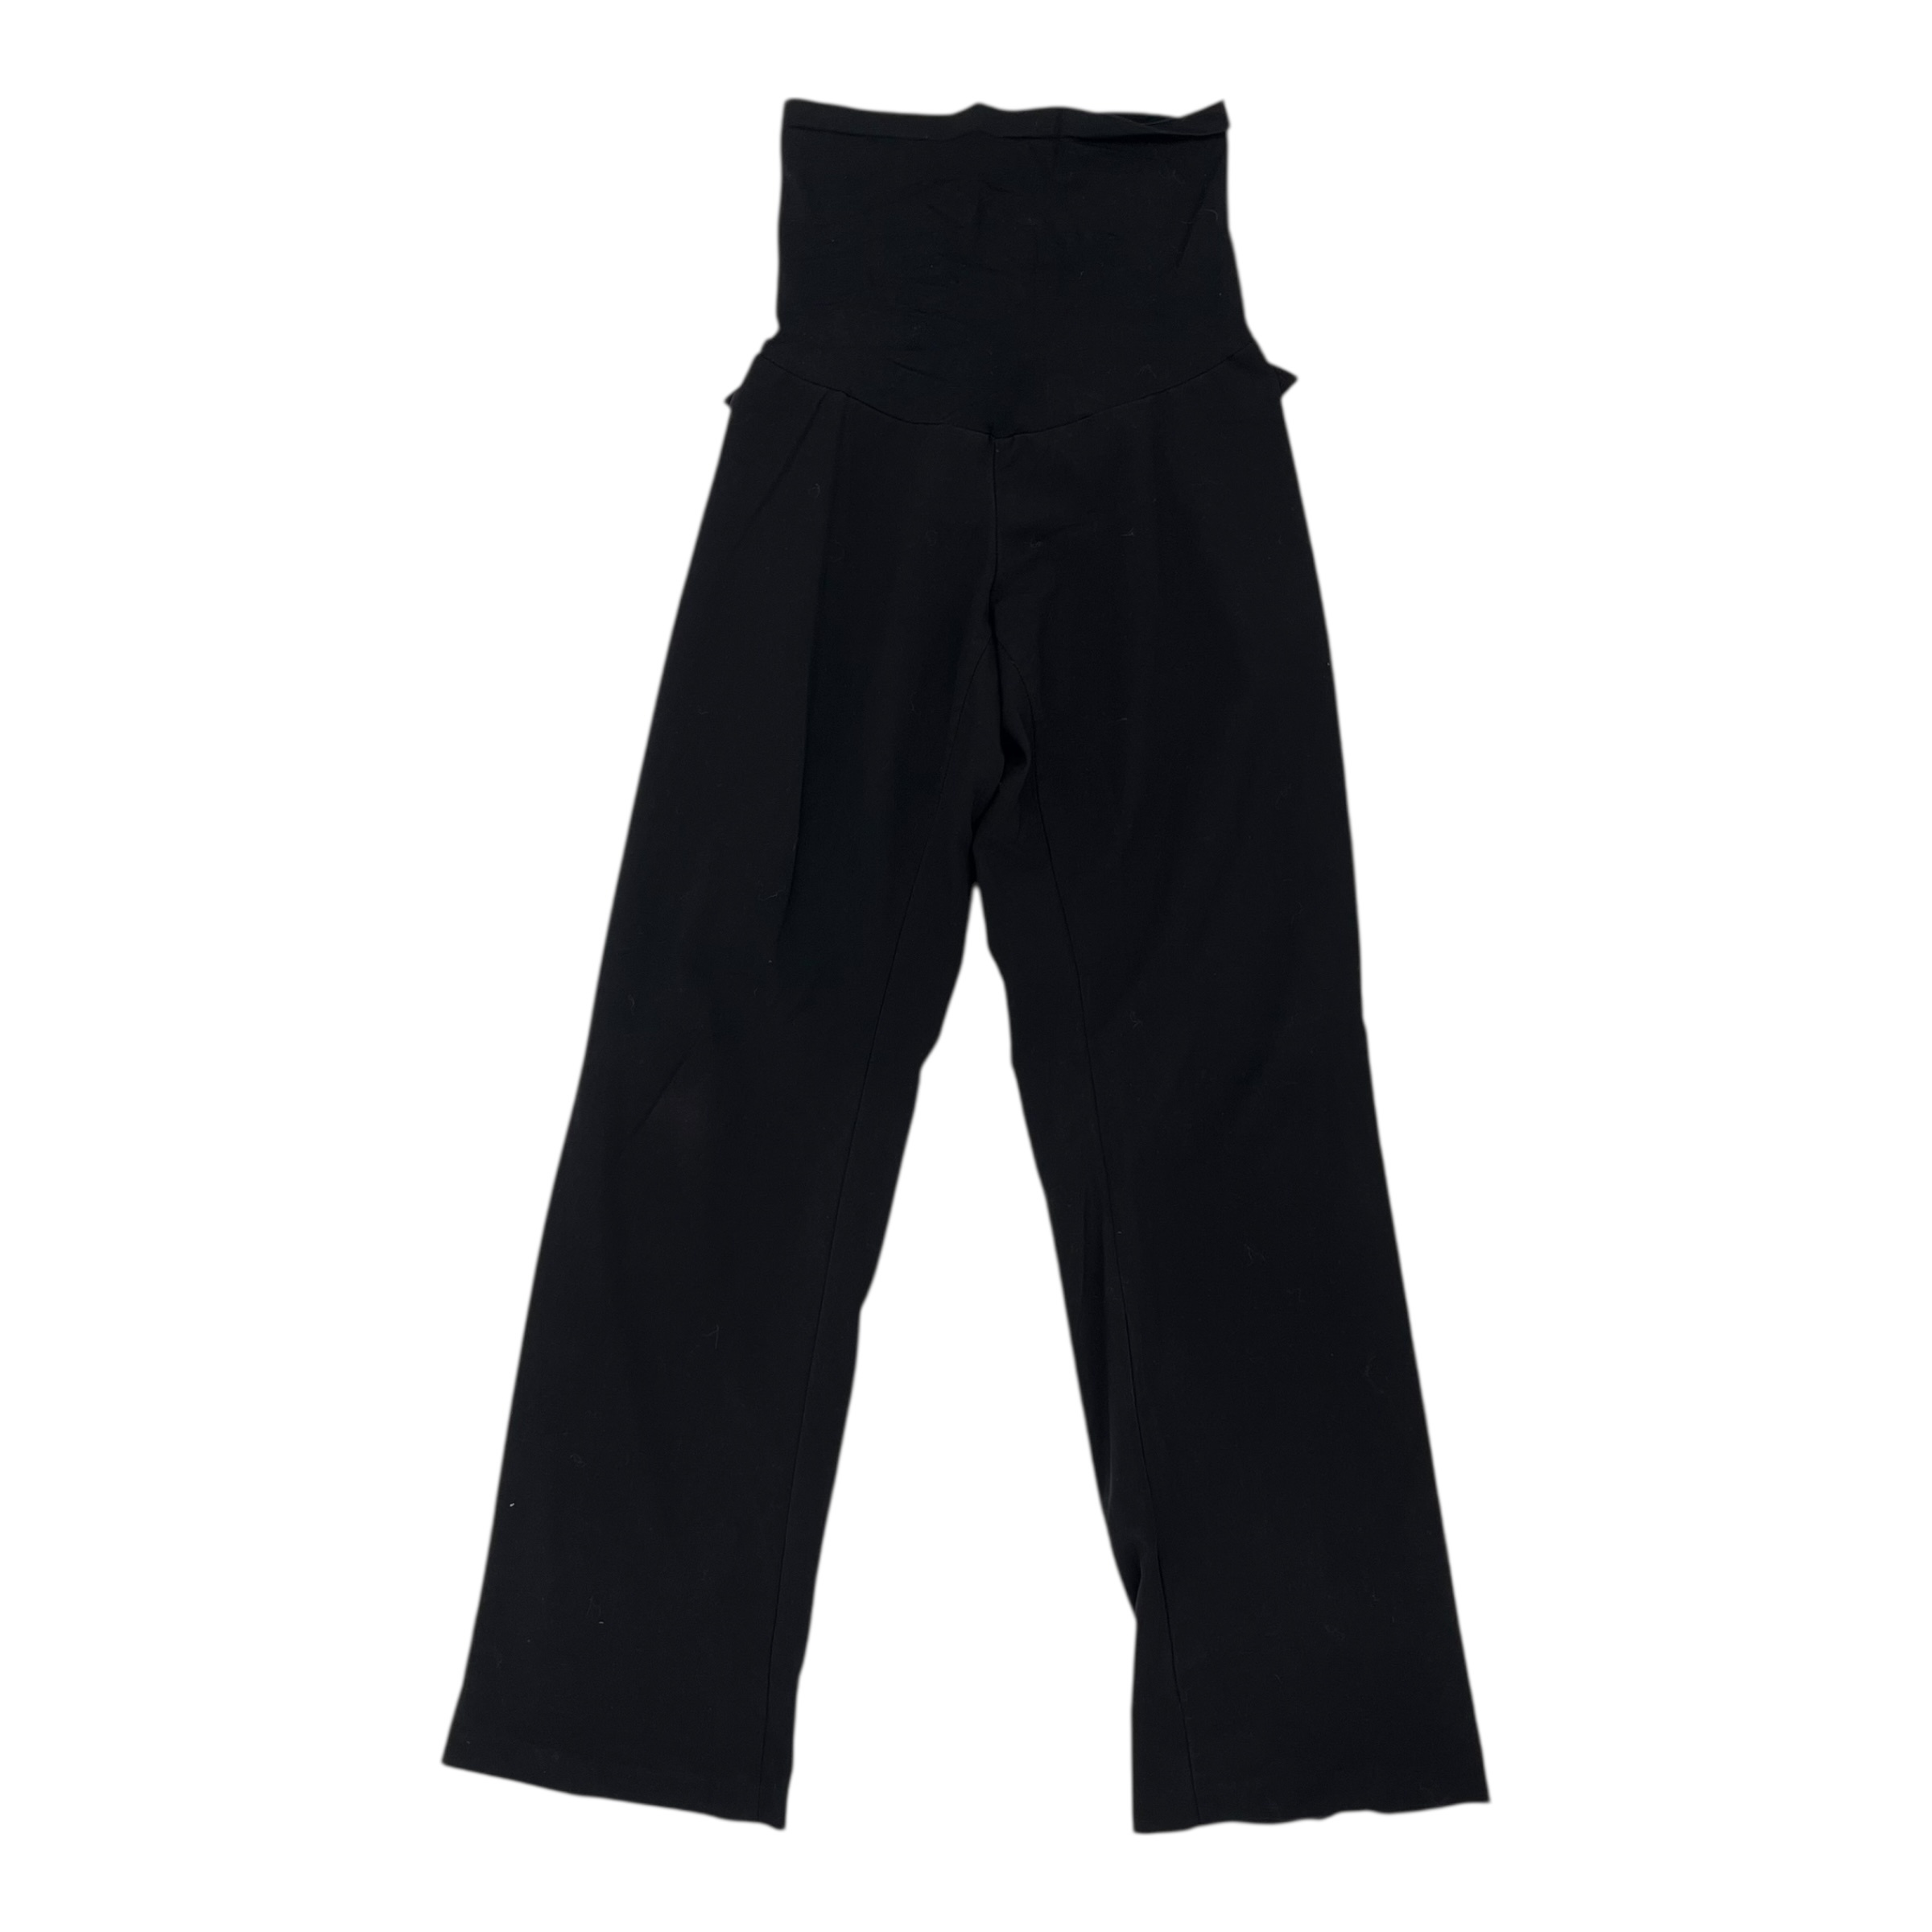
Mat Pant By Motherhood In Black, Size:L
Indulge in elegance with the Motherhood Mat Pant in sleek black, Size L. Luxurious comfort meets style in every stitch, offering a refined touch to your maternity wardrobe. Satisfaction guaranteed. Brand: MOTHERHOOD Style: MAT PANT Color: BLACK Size: L SKU: 180-180117-12269 Clothes Mentor© is a Women's Resale and Accessories Store. Our products are available online, and at our local independently owned Clothes Mentor stores. Our store teams do their best to accurately photograph, describe, and account for the unique inventory shown. In the event an item has sold in-store at Clothes Mentor prior to being removed from our website you will receive a full refund.
Brand: Clothes Mentor Bloomington, Illinois
Category: Apparel & Accessories > Clothing > Maternity Clothing > Maternity Pants > Trousers